Musical Stones of Skiddaw

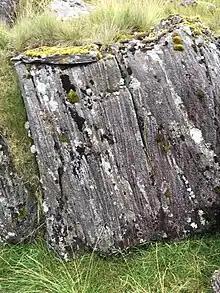
An outcrop of hornfels at Sinen Gill

The few references to the source of the stones are vague and contradictory. The stones, not only for the Richardson set but also for the Crosthwaite and Greenip sets, as well as further sets that were collected later, are all hornfels, a material that is only found in the Lake District within the inner aureole of the Skiddaw granite, and this narrows the area from where they could have come. The makes a comment by Peter Crosthwaite in his journal of 10th June 1785 very confusing, as the River Greta does not fall within this area.